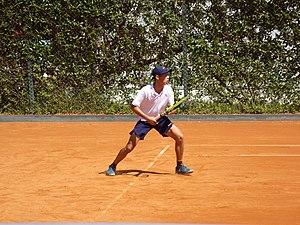
Tseng Chun-hsin, né le 8 août 2001, est un joueur de tennis taïwanais.